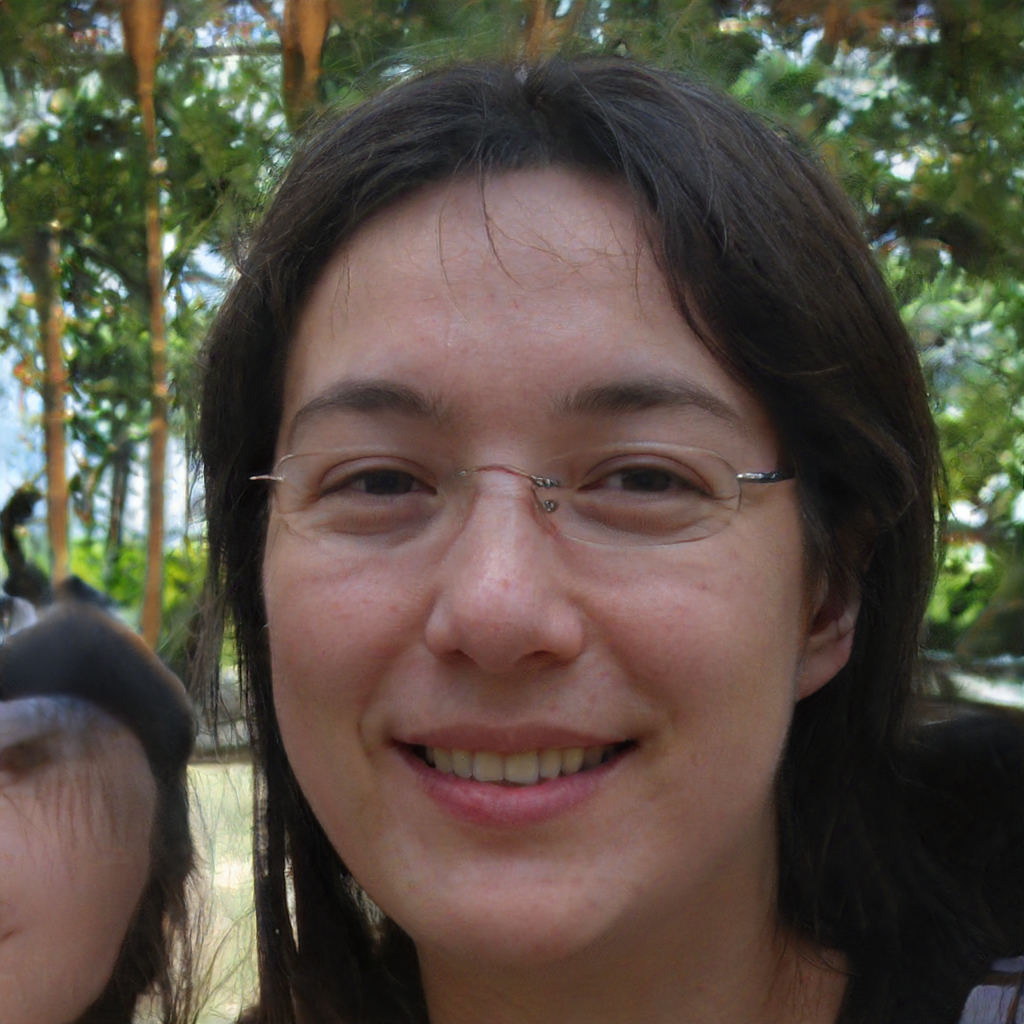
Gender: Female